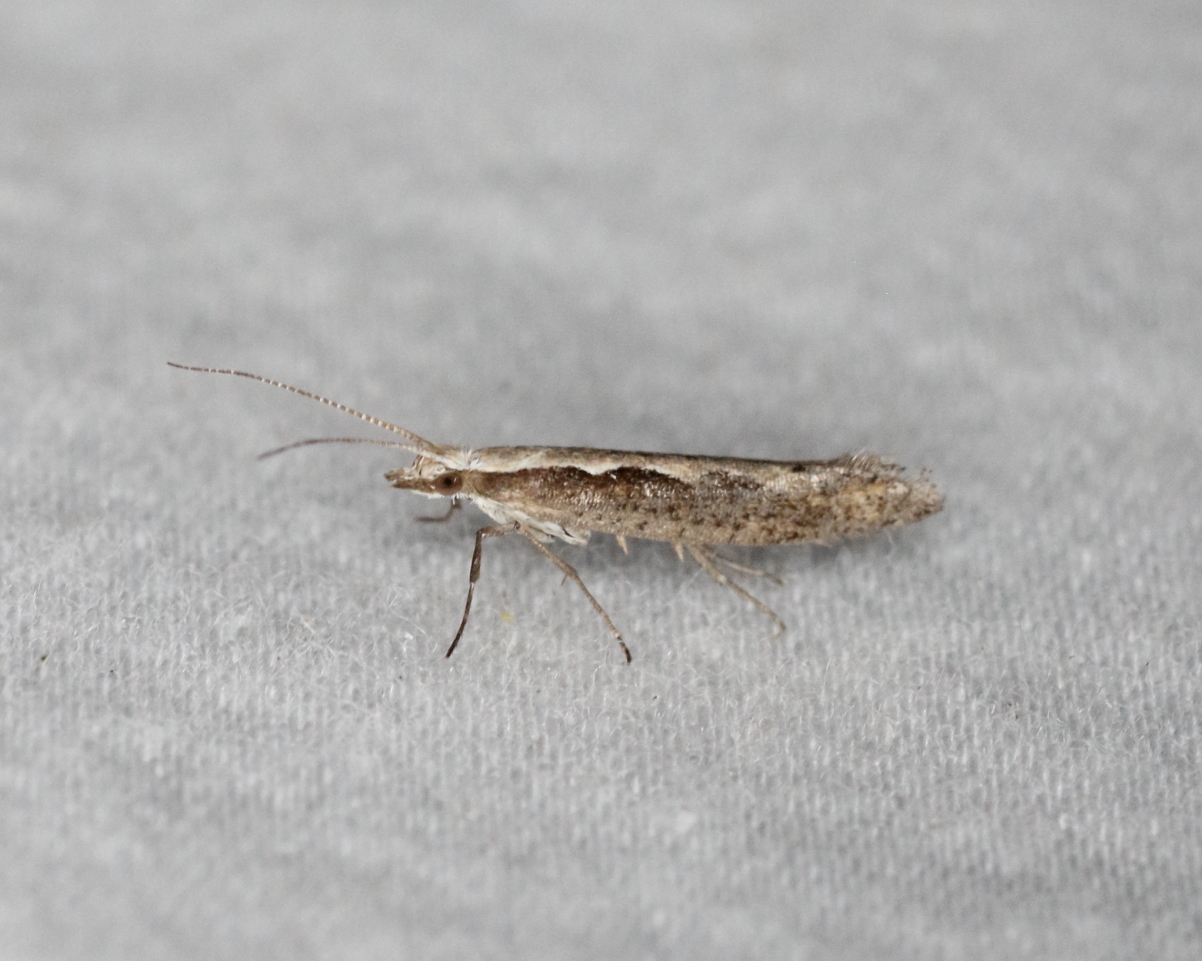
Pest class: diamondback_moth